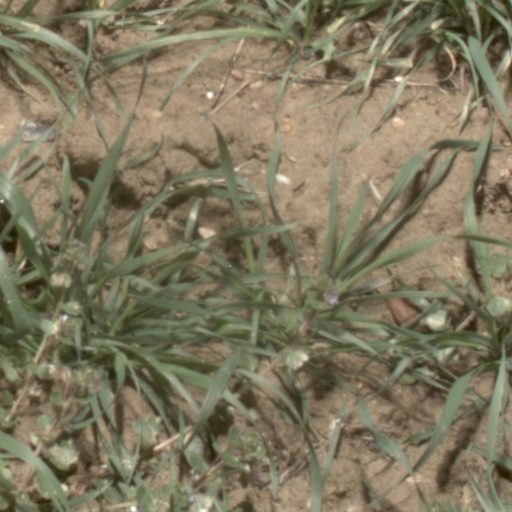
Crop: wheat